William Law

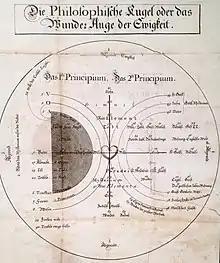
Böhme's cosmogony: "The Philosophical Sphere or the Wonder Eye of Eternity" (1620).

In his later years, Law became an admirer of the German Christian mystic Jakob Böhme. The journal of John Byrom mentions that, probably around 1735 or 1736, the physician and Behmenist George Cheyne had drawn Law's attention to the book "Fides et Ratio", written in 1708 by the French Protestant theologian Pierre Poiret. It was in this book that Law came across the name of the mystic Jakob Böhme. From then on, Law's writings, such as "A Demonstration of the Errors of a late Book" (1737) and "The Grounds and Reasons of Christian Regeneration" (1739), contained a mystical note. In 1740 appeared "An Earnest and Serious Answer to Dr. Trapp" and in 1742 "An Appeal to All that Doubt". "An Appeal" was greatly admired by Law's friend George Cheyne, who wrote on 9 March 1742 to his good friend, the printer and novelist Samuel Richardson: "Have you seen Law's "Appeal" ... it is admirable and unanswerable". John Byrom wrote a poem based on "An Earnest and Serious Answer", which was found among the manuscripts of Samuel Richardson after his death in 1761.